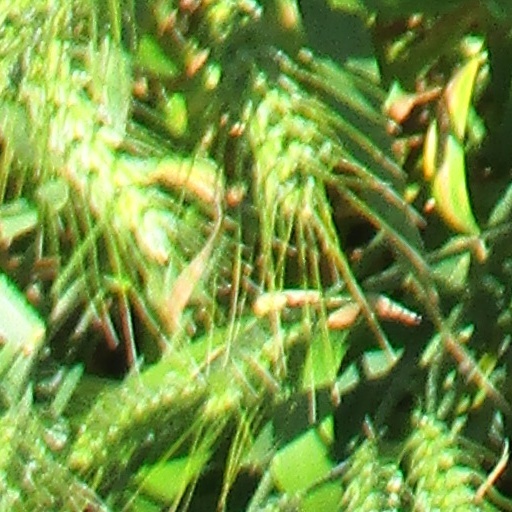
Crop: wheat